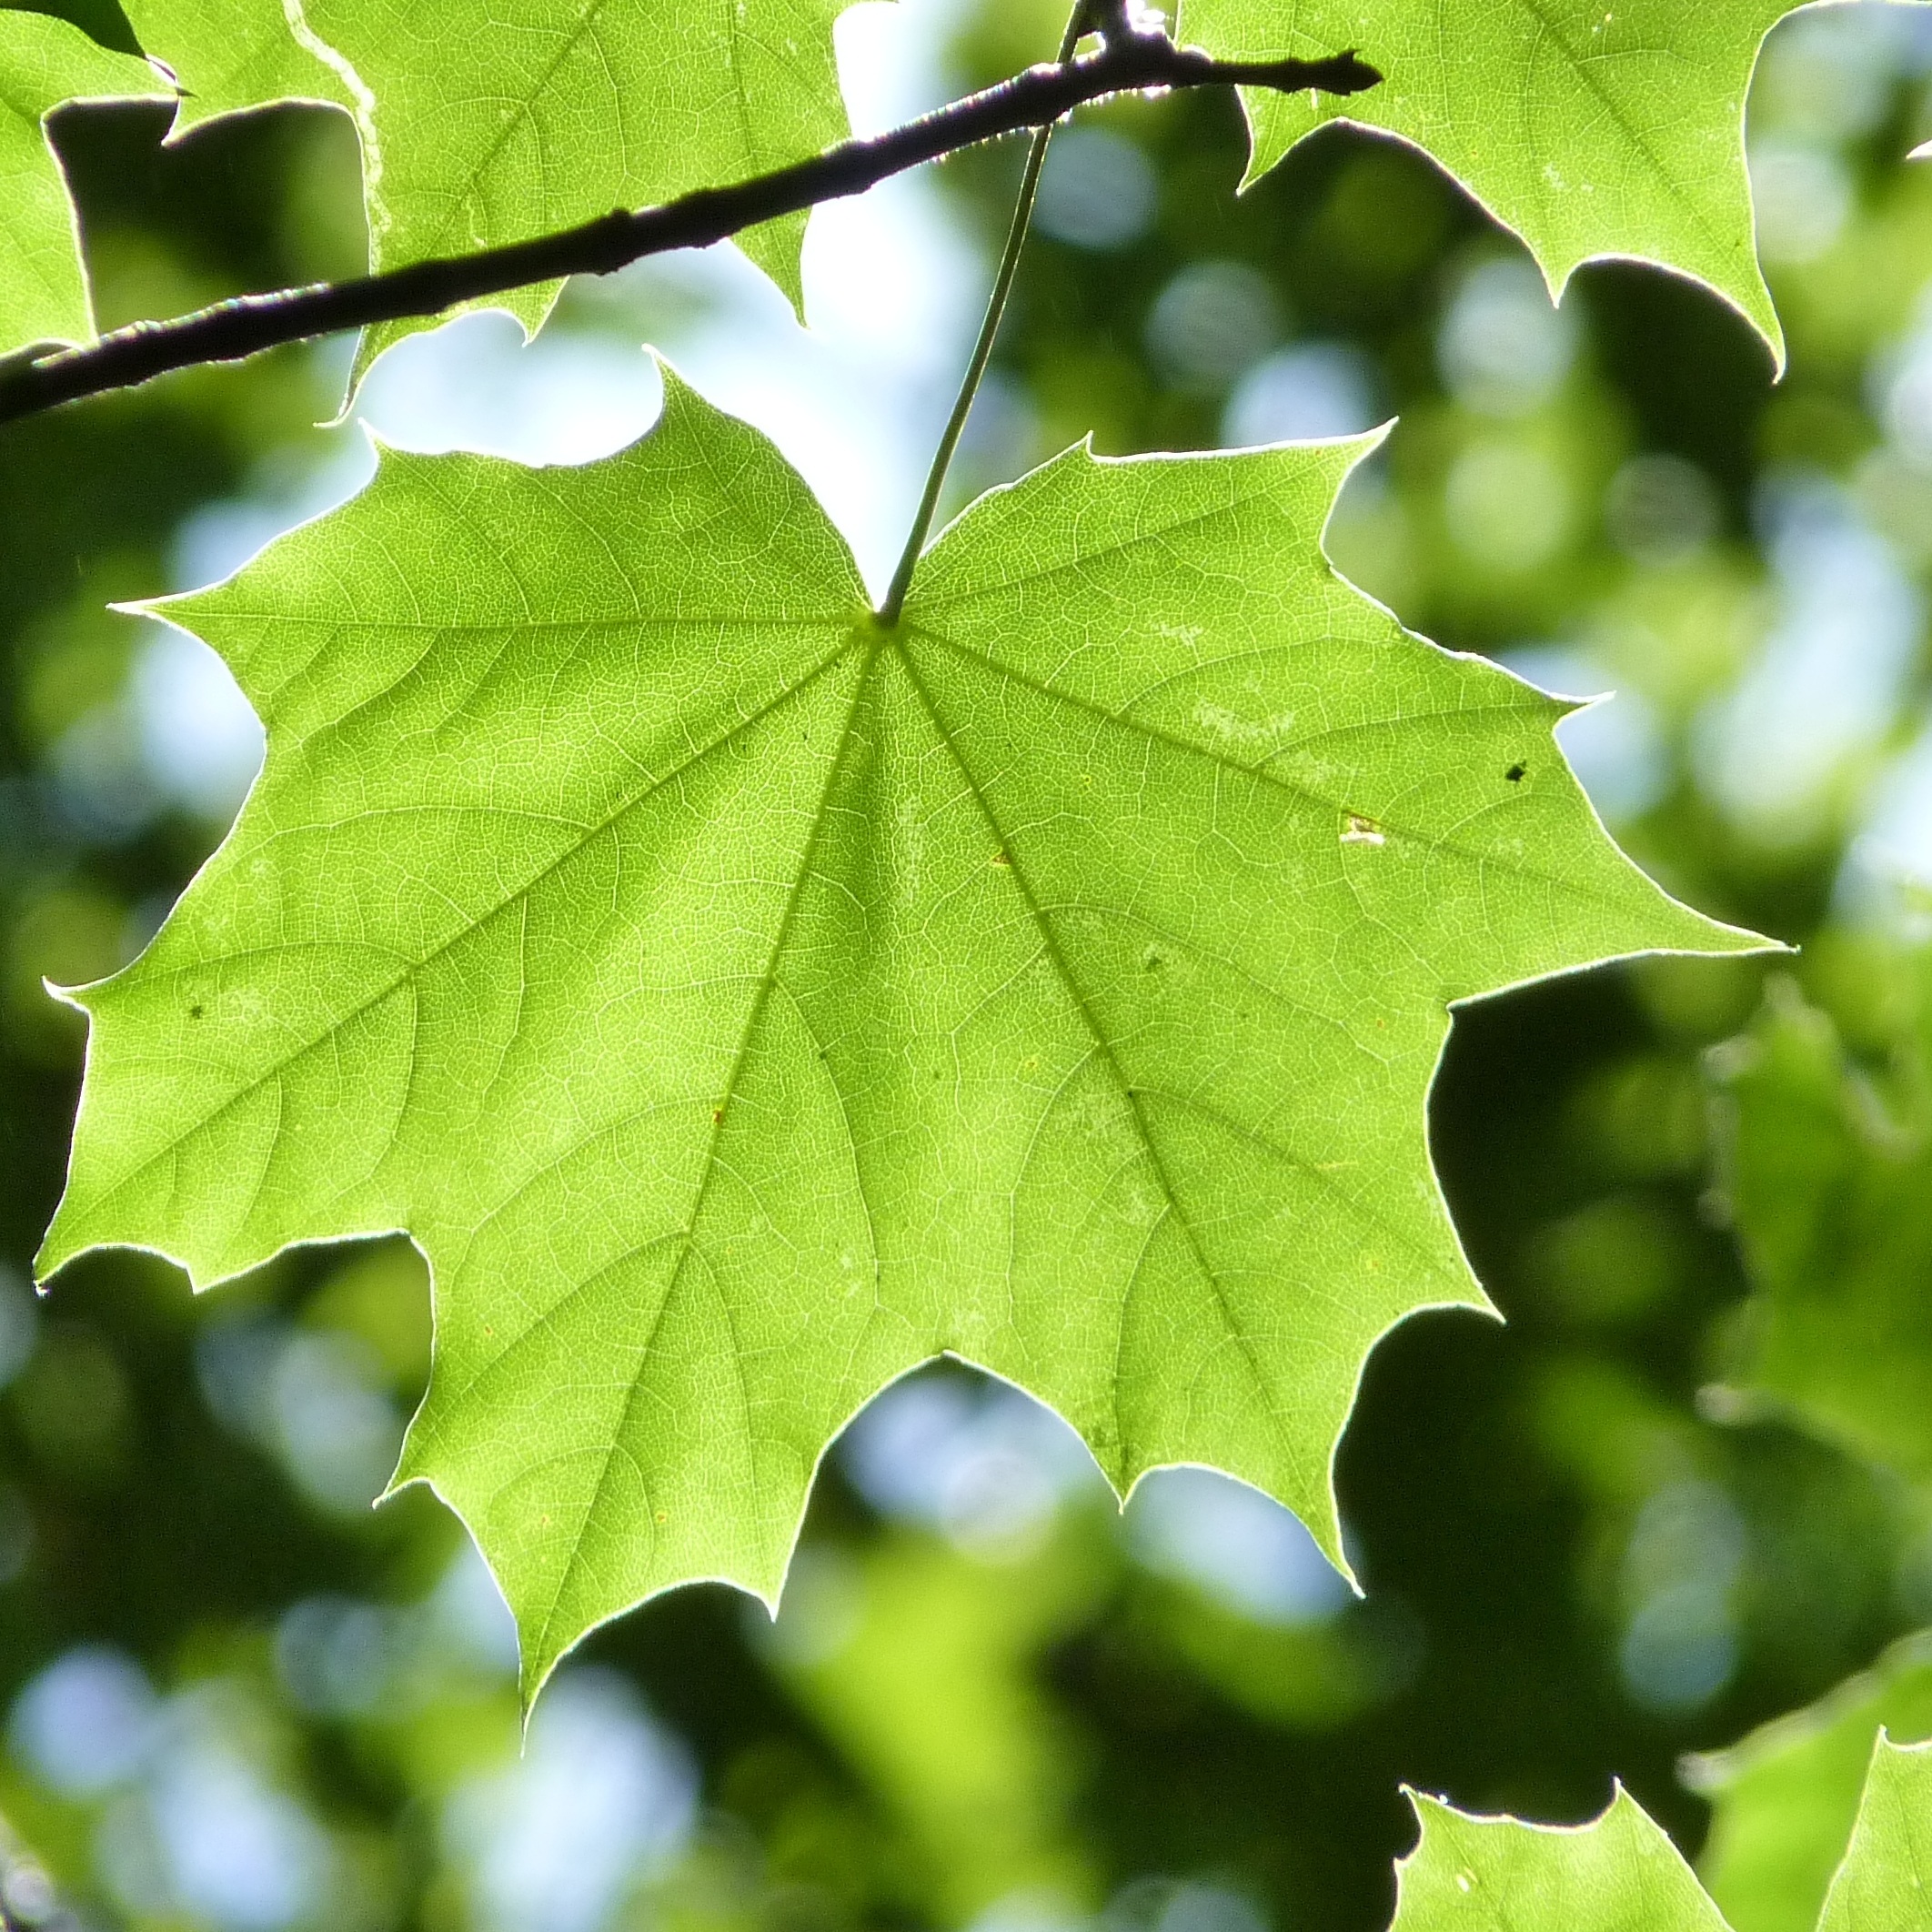
tree, nature, forest, branch, light, plant, sun, sunlight, leaf, flower, green, produce, autumn, botany, maple, maple tree, maple leaf, leaves, bright, deciduous, oak, back light, flowering plant, maidenhair tree, woody plant, land plant, plane tree family